Laeken

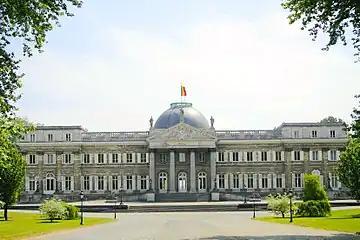
Royal Palace of Laeken

The Royal Palace of Laeken, official home of the Belgian royal family, is situated in Laeken. The palace was built in 1782–1784 by the French architect and urbanist Charles de Wailly. It was partly destroyed by fire in 1890, and was rebuilt and extended by the architect Alphonse Balat. The French architect Charles Girault gave it its present outline in 1902. It has been the royal residence since the accession to the throne of King Leopold I in 1831. The former King Albert II and Queen Paola live in the Belvédère, a château on the grounds of the park surrounding the palace, while King Philippe and Queen Mathilde live in the main palace.